Tattershall

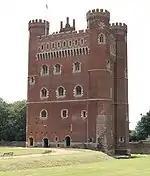
Tattershall Castle, the Grand Tower

Tattershall Castle was built in 1434 by Ralph de Cromwell, 3rd Baron Cromwell - Henry VI's Lord High Treasurer - on the site of an earlier 13th-century stone castle, of which some remains are extant, particularly the Grand Tower and moat.